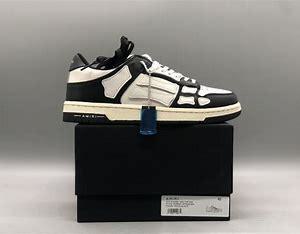
Brand: Amiri
Model: Skel Top